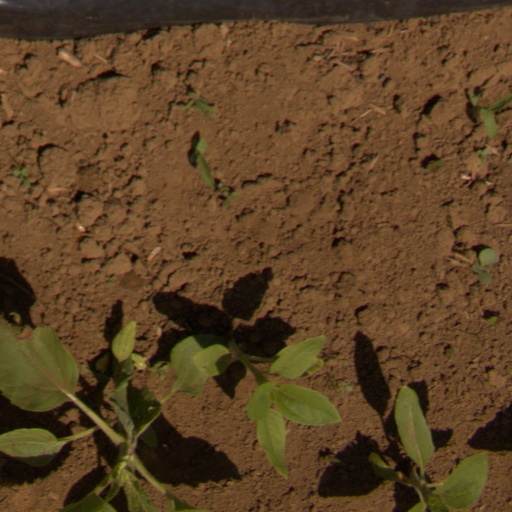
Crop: Jerusalem artichoke